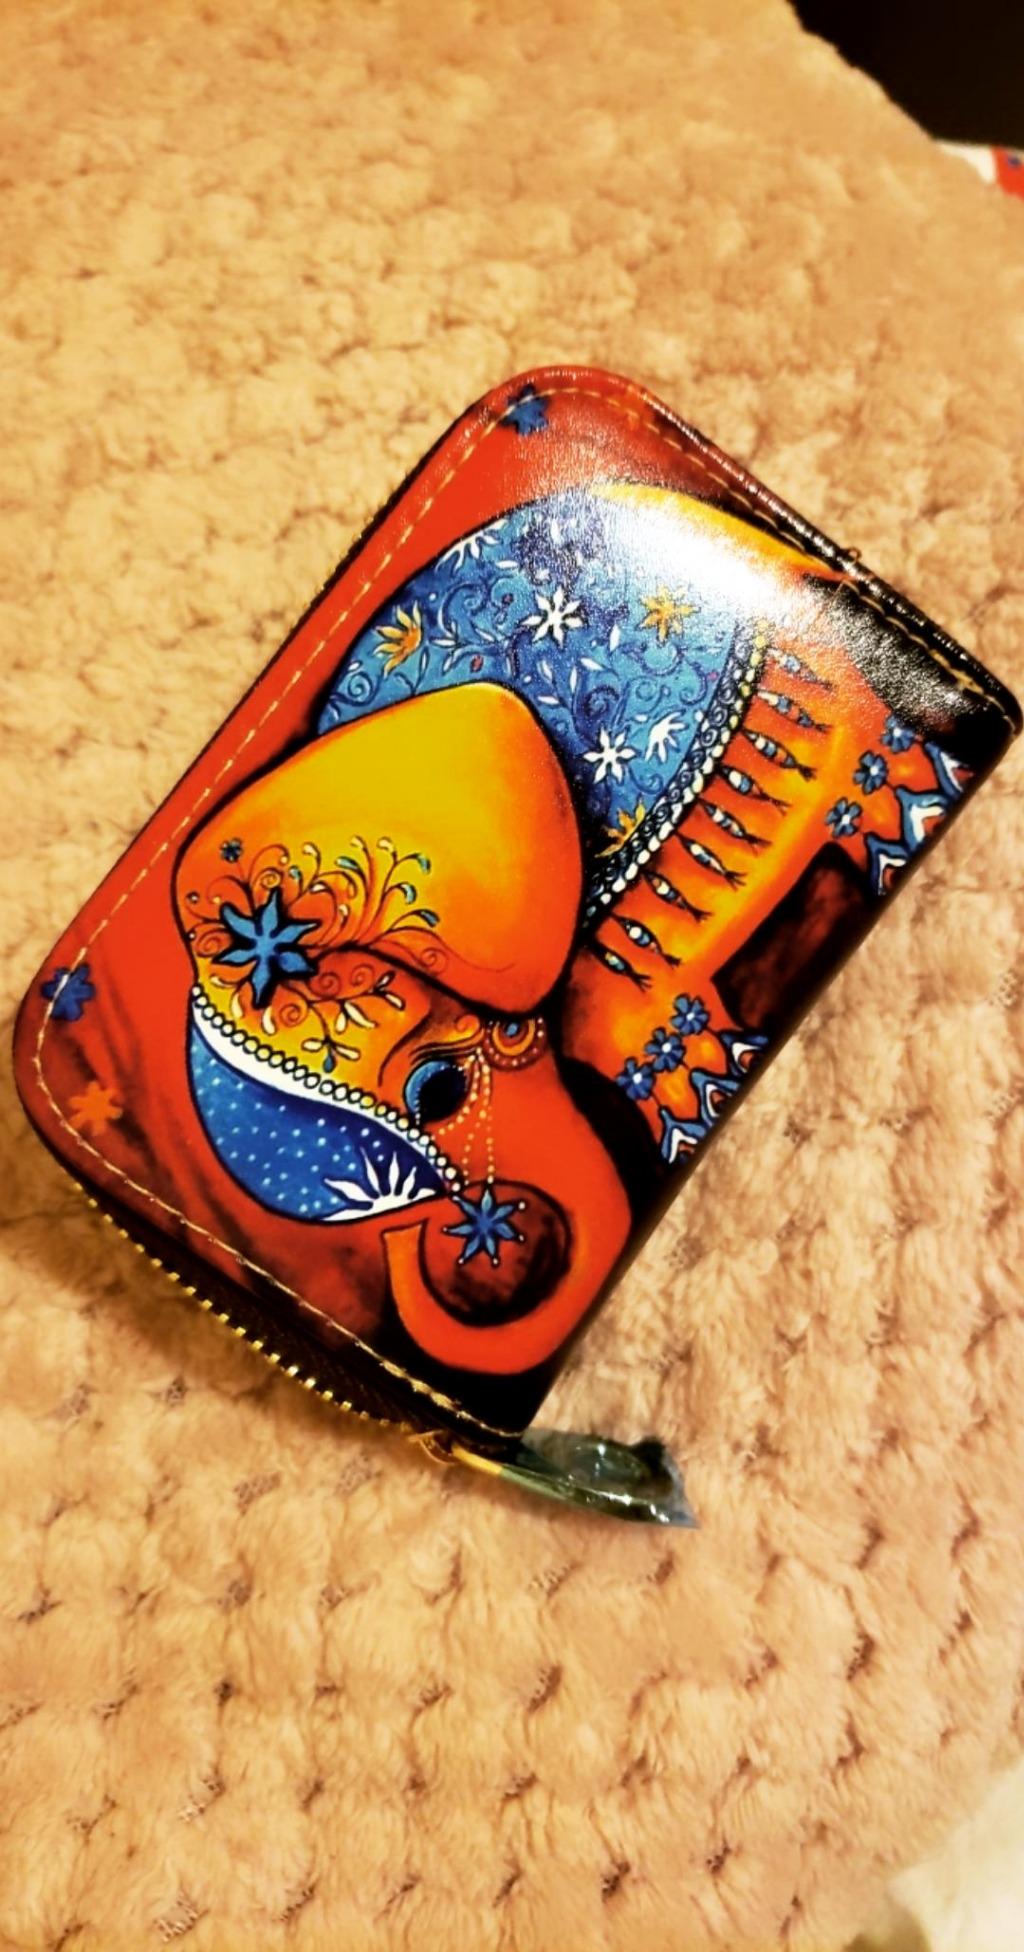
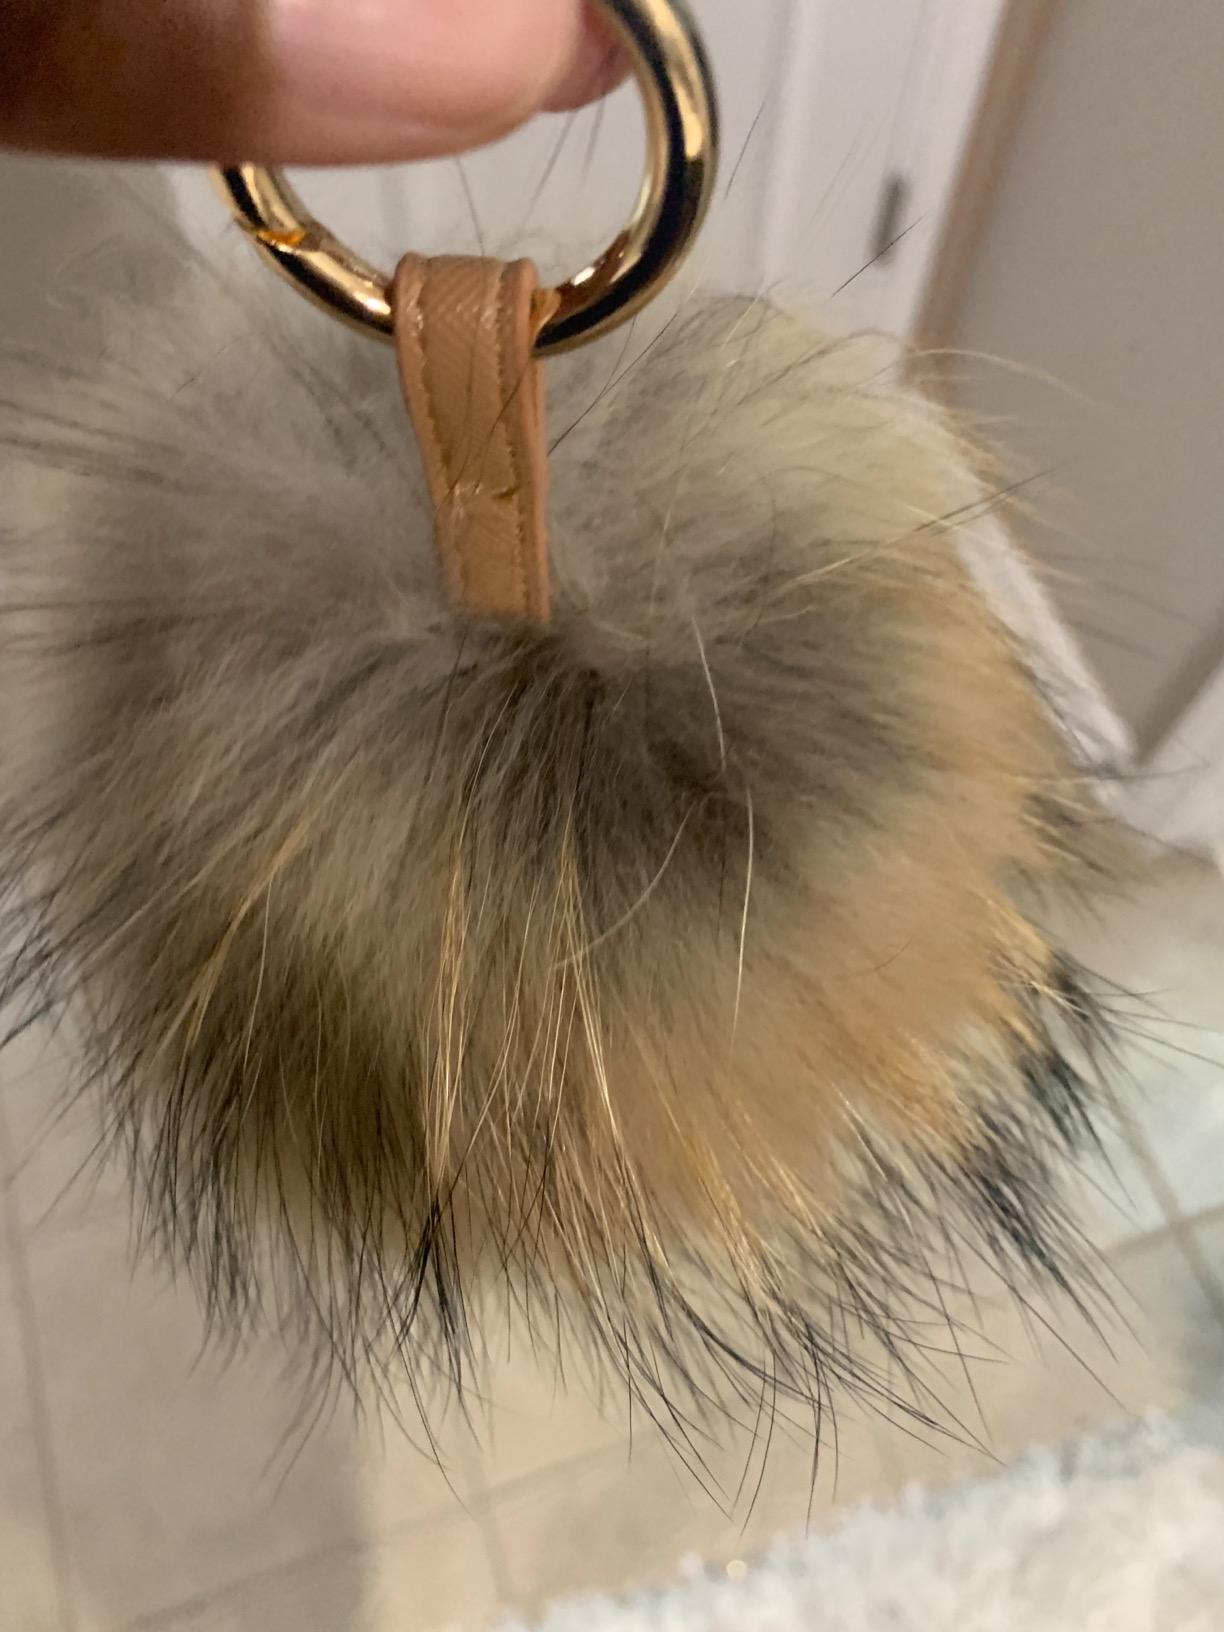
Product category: accessories_keychain
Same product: no